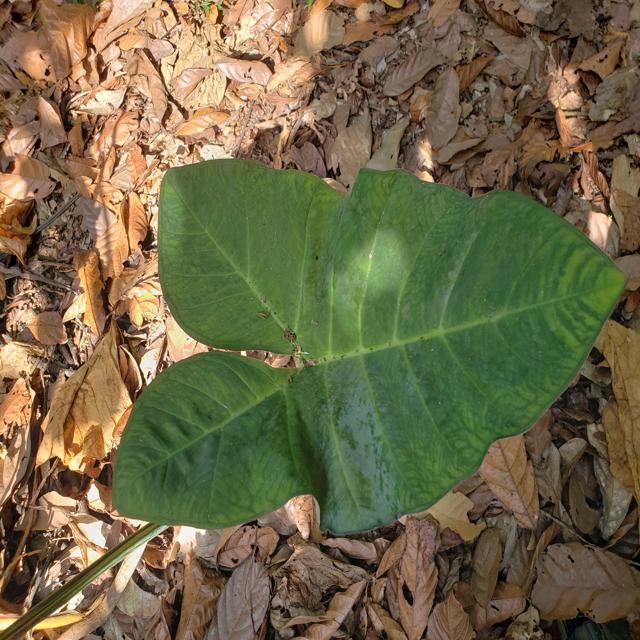
Label: Healthy